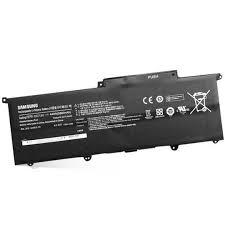
Waste category: battery